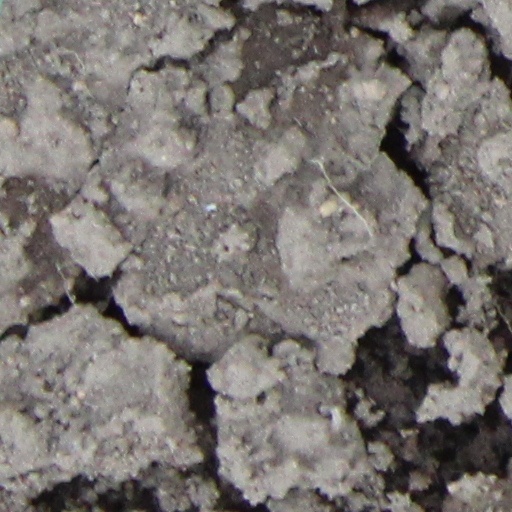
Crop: wheat